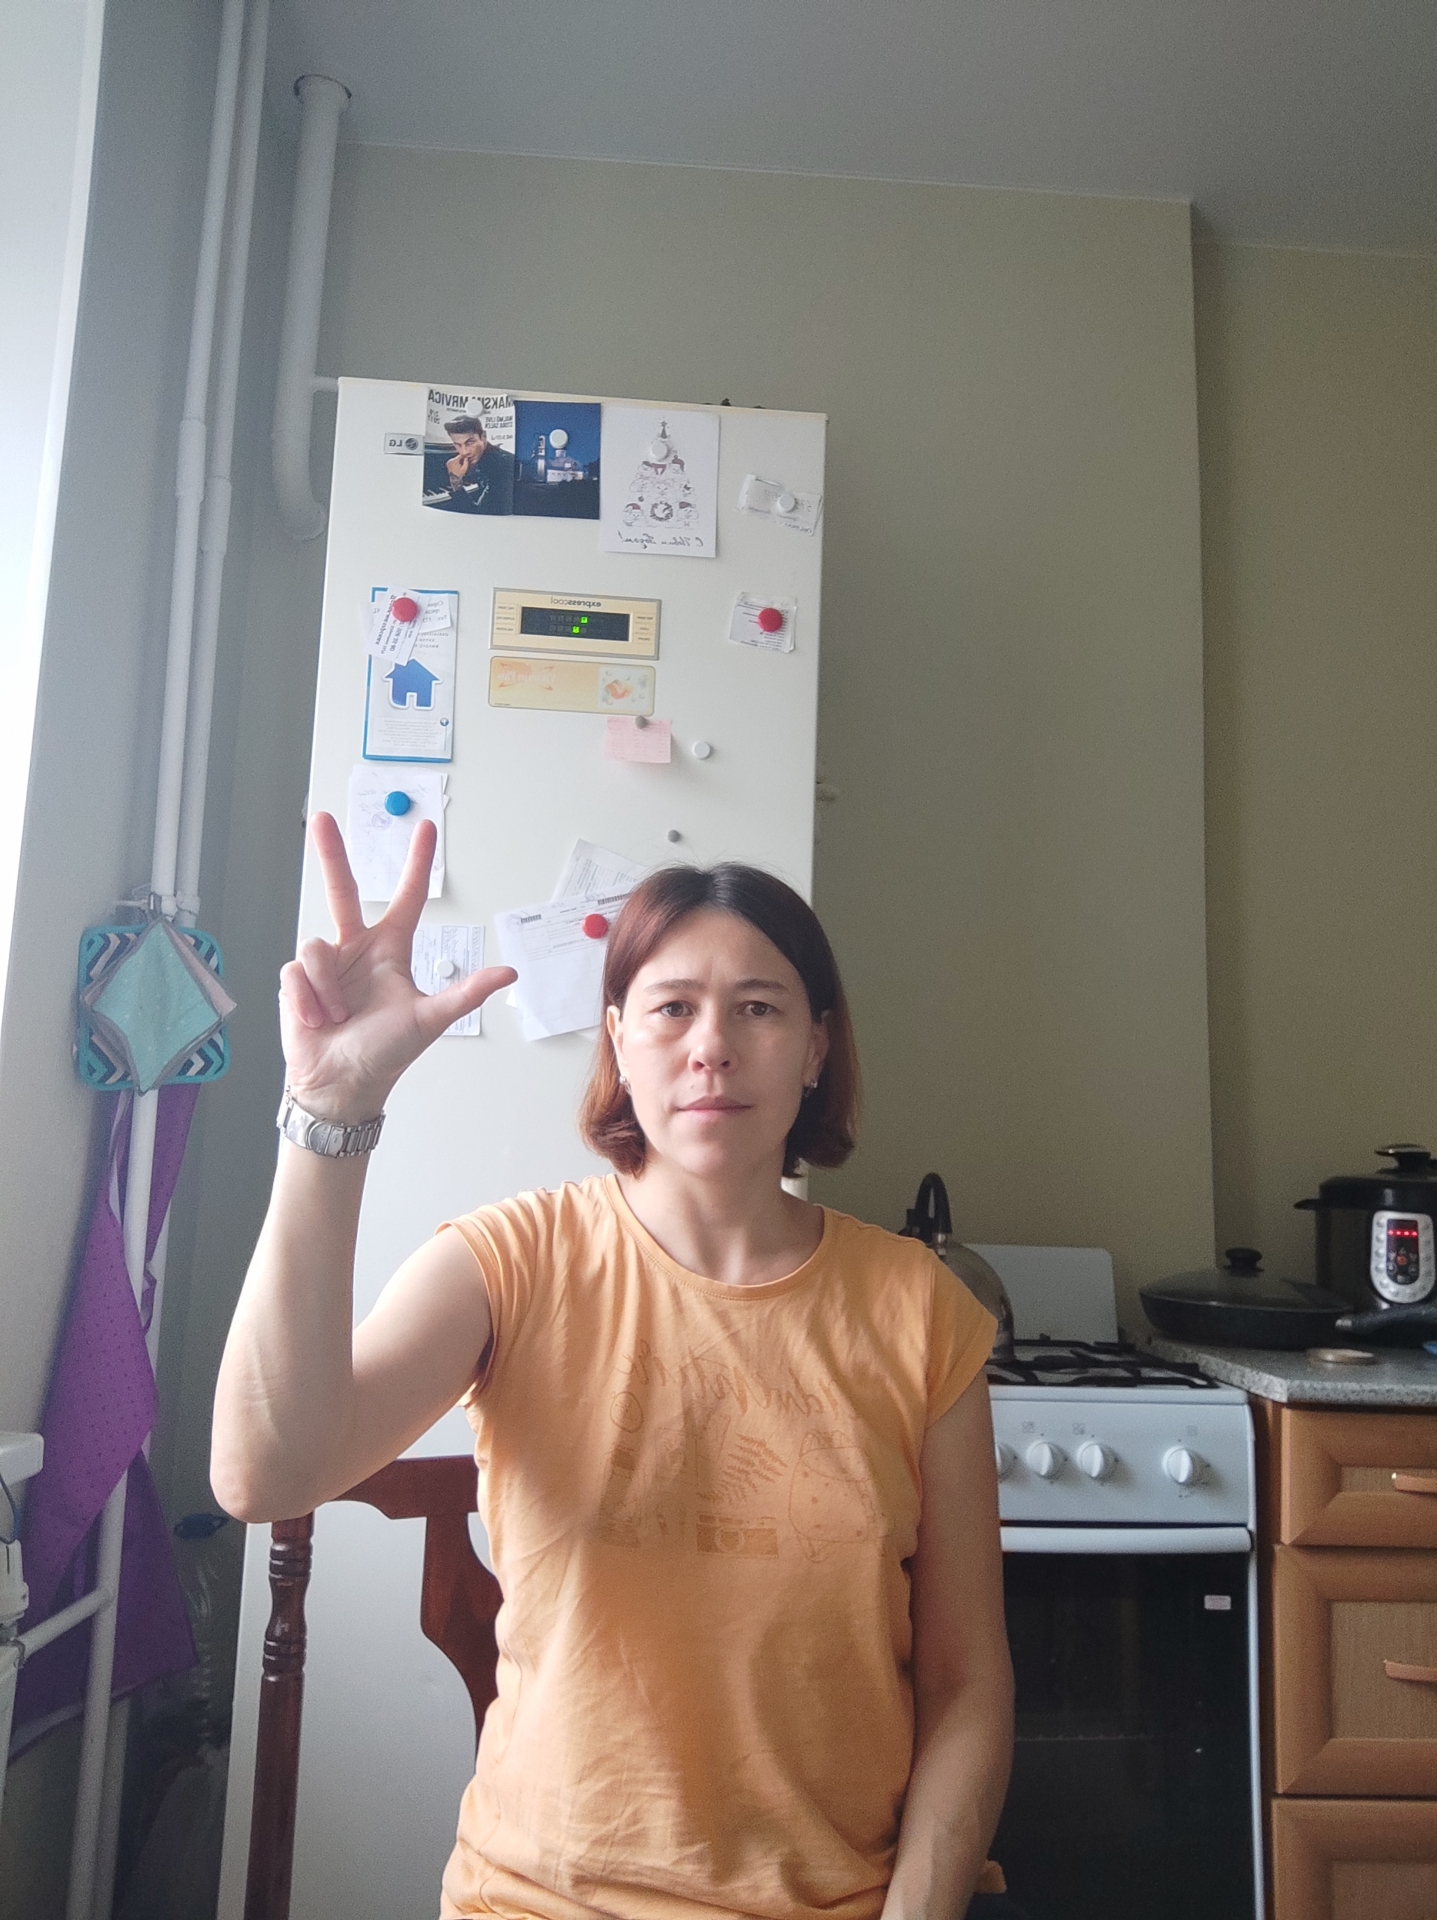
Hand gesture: three2